Daimler Reitwagen

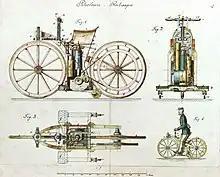
Drawings from 1884 showed a twist grip belt tensioner, a complex steering linkage and a belt drive. The working model had a simple handlebar and used a pinion gear drive.

Gottlieb Daimler visited Paris in 1861 and spent time observing the first internal combustion engine developed by Etienne Lenoir. This experience would be helpful later when he joined Nikolaus August Otto's company N.A. Otto & Cie (Otto and Company).